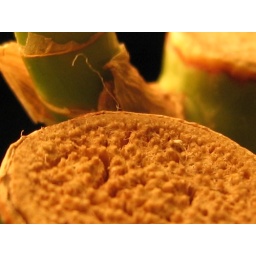
top of a bamboo growing in my fish bowl